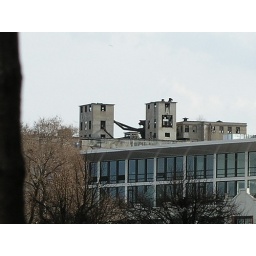
same some tall up in the sky empty building